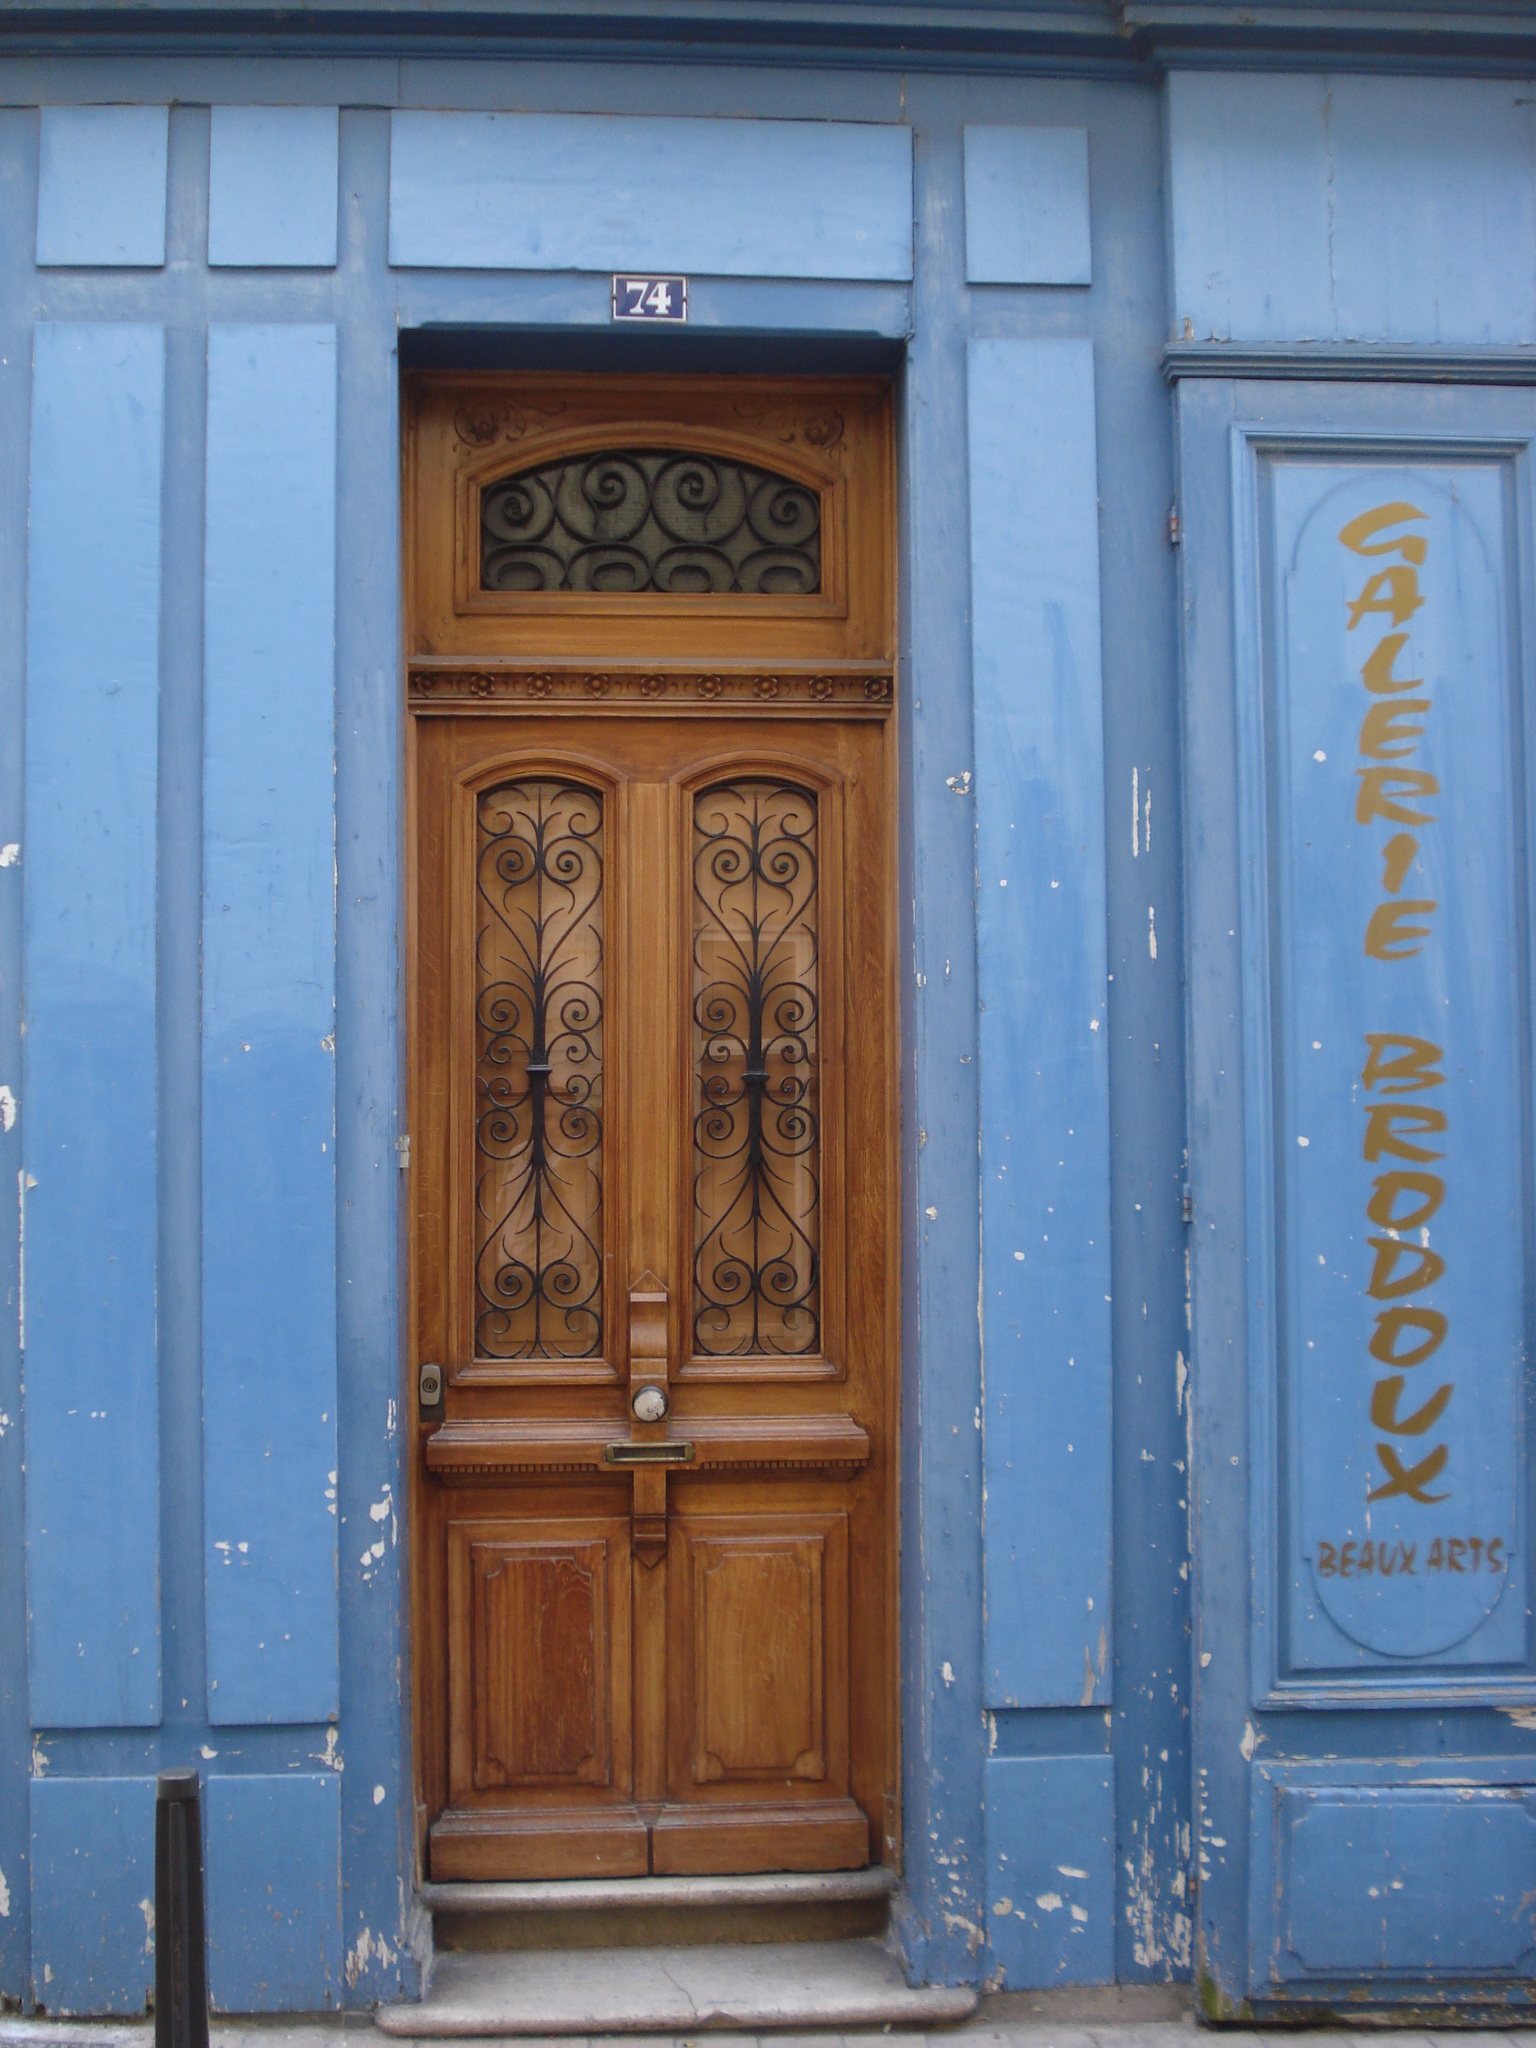
architecture, wood, antique, window, shop, store, facade, blue, furniture, door, wooden door, heritage, entry, former